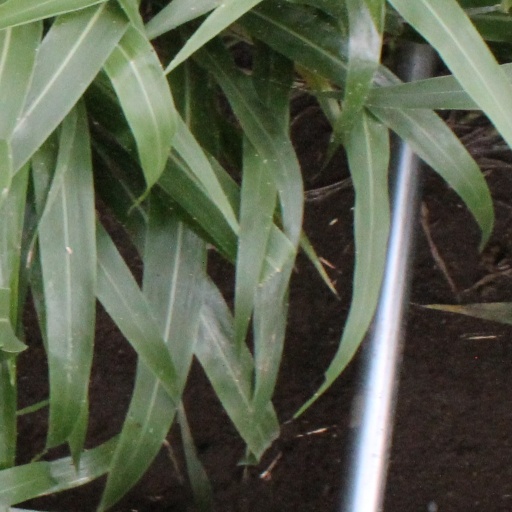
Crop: sorghum